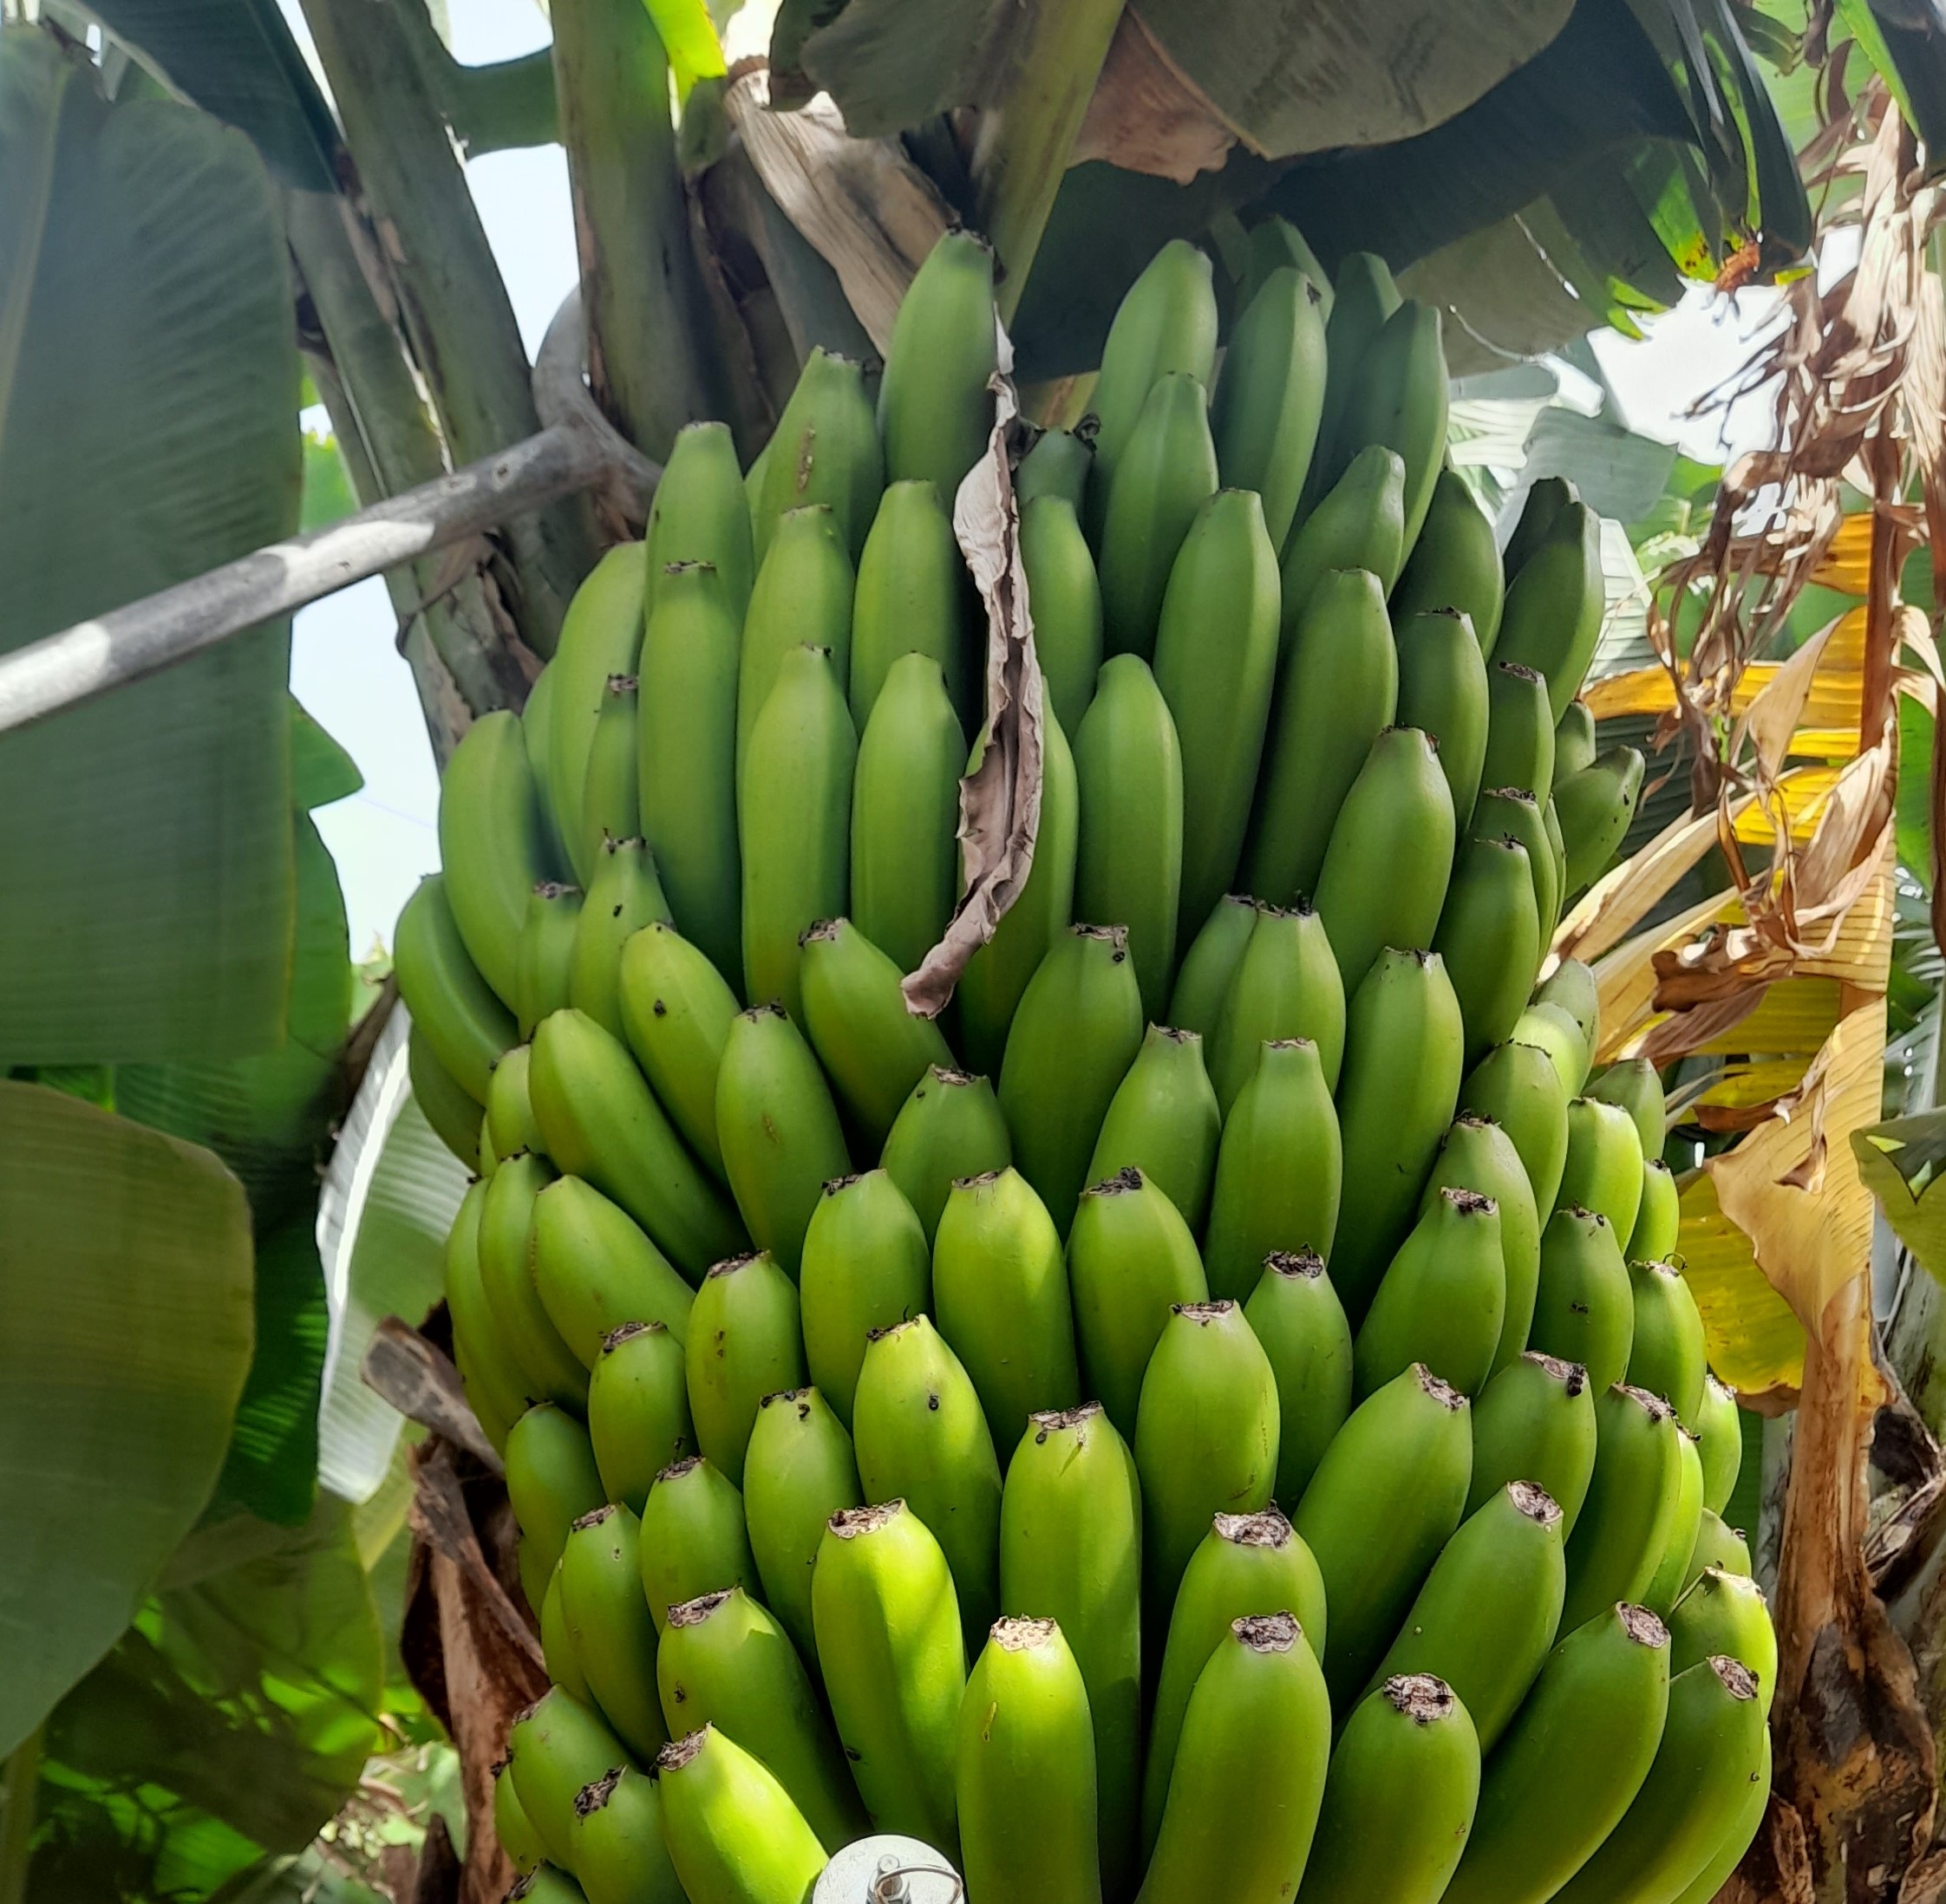
Label: Cut